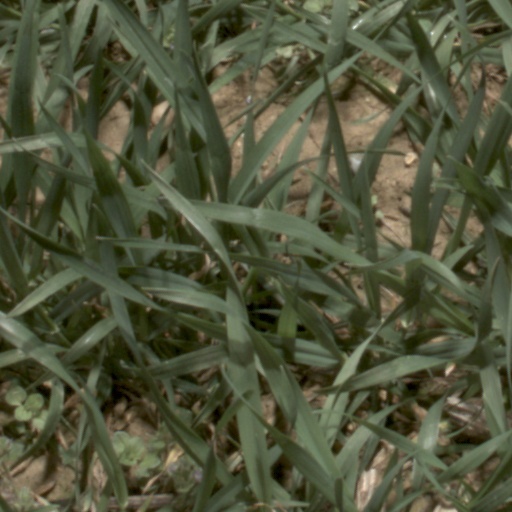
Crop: wheat